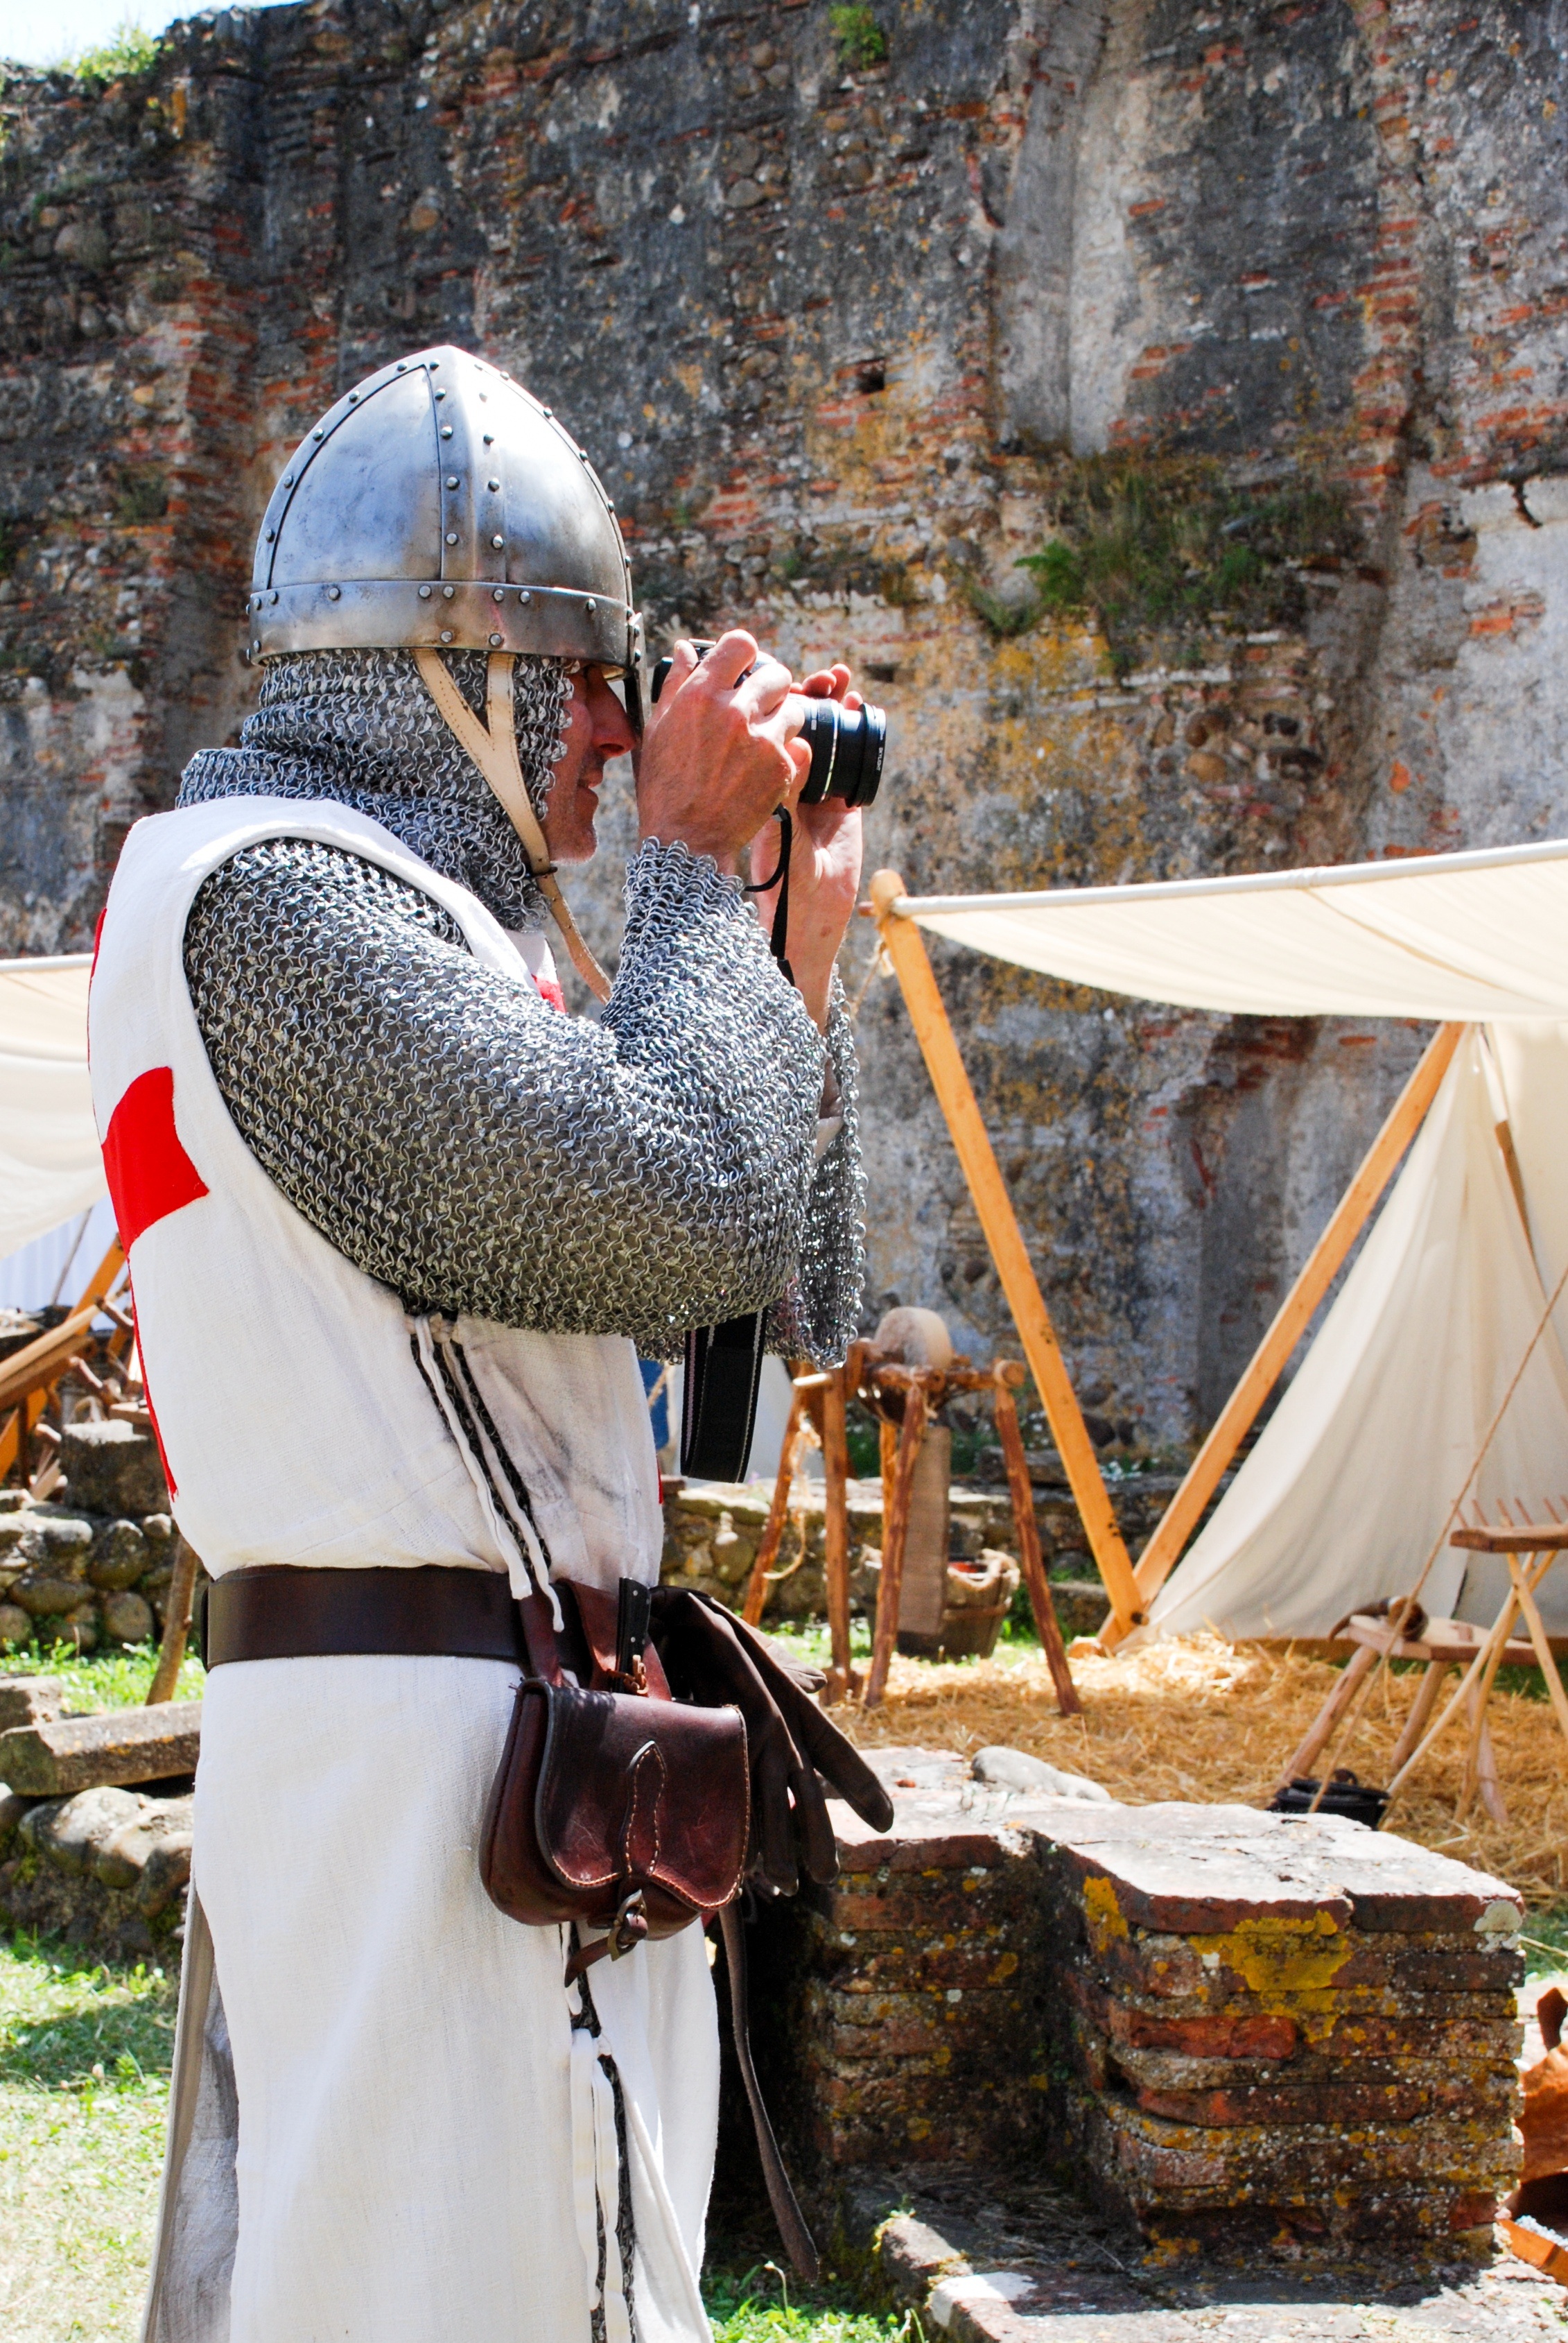
soldier, medieval, knight, event, character, middle ages, crusader, templar, back to the future, take pictures, armor chain